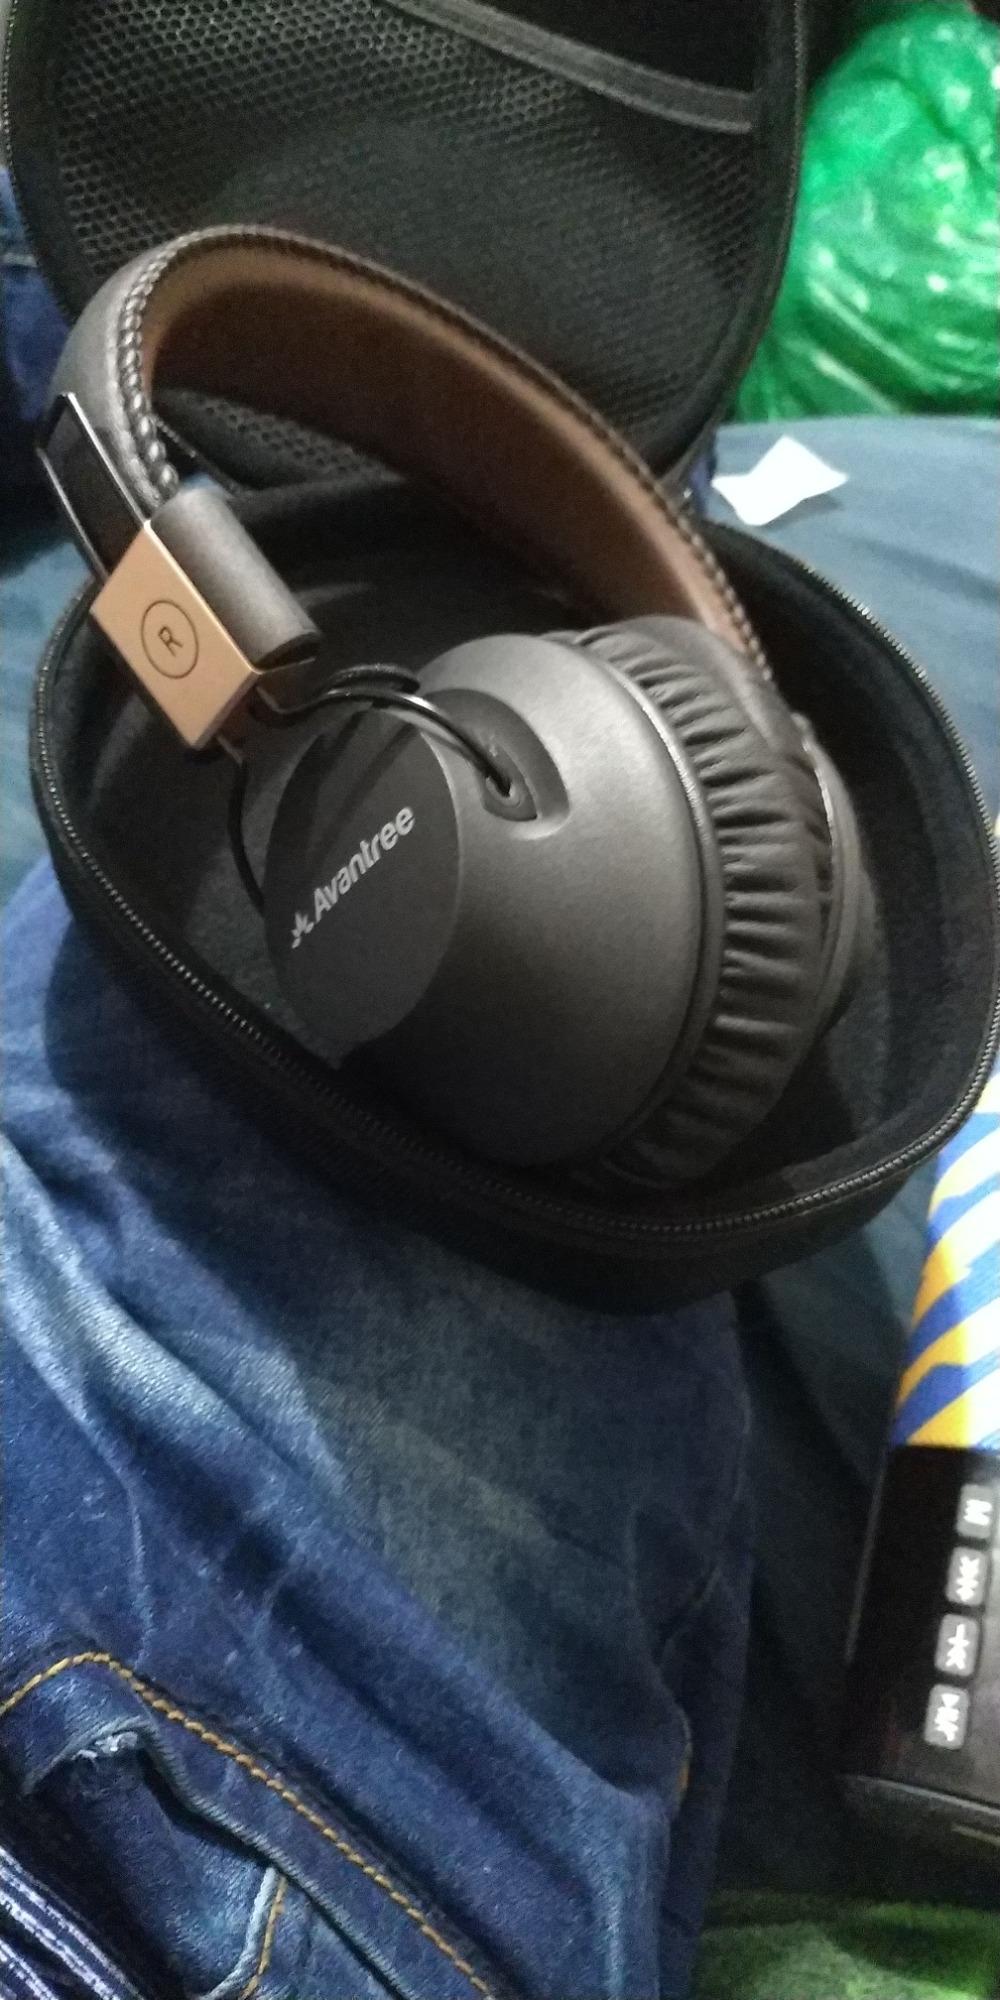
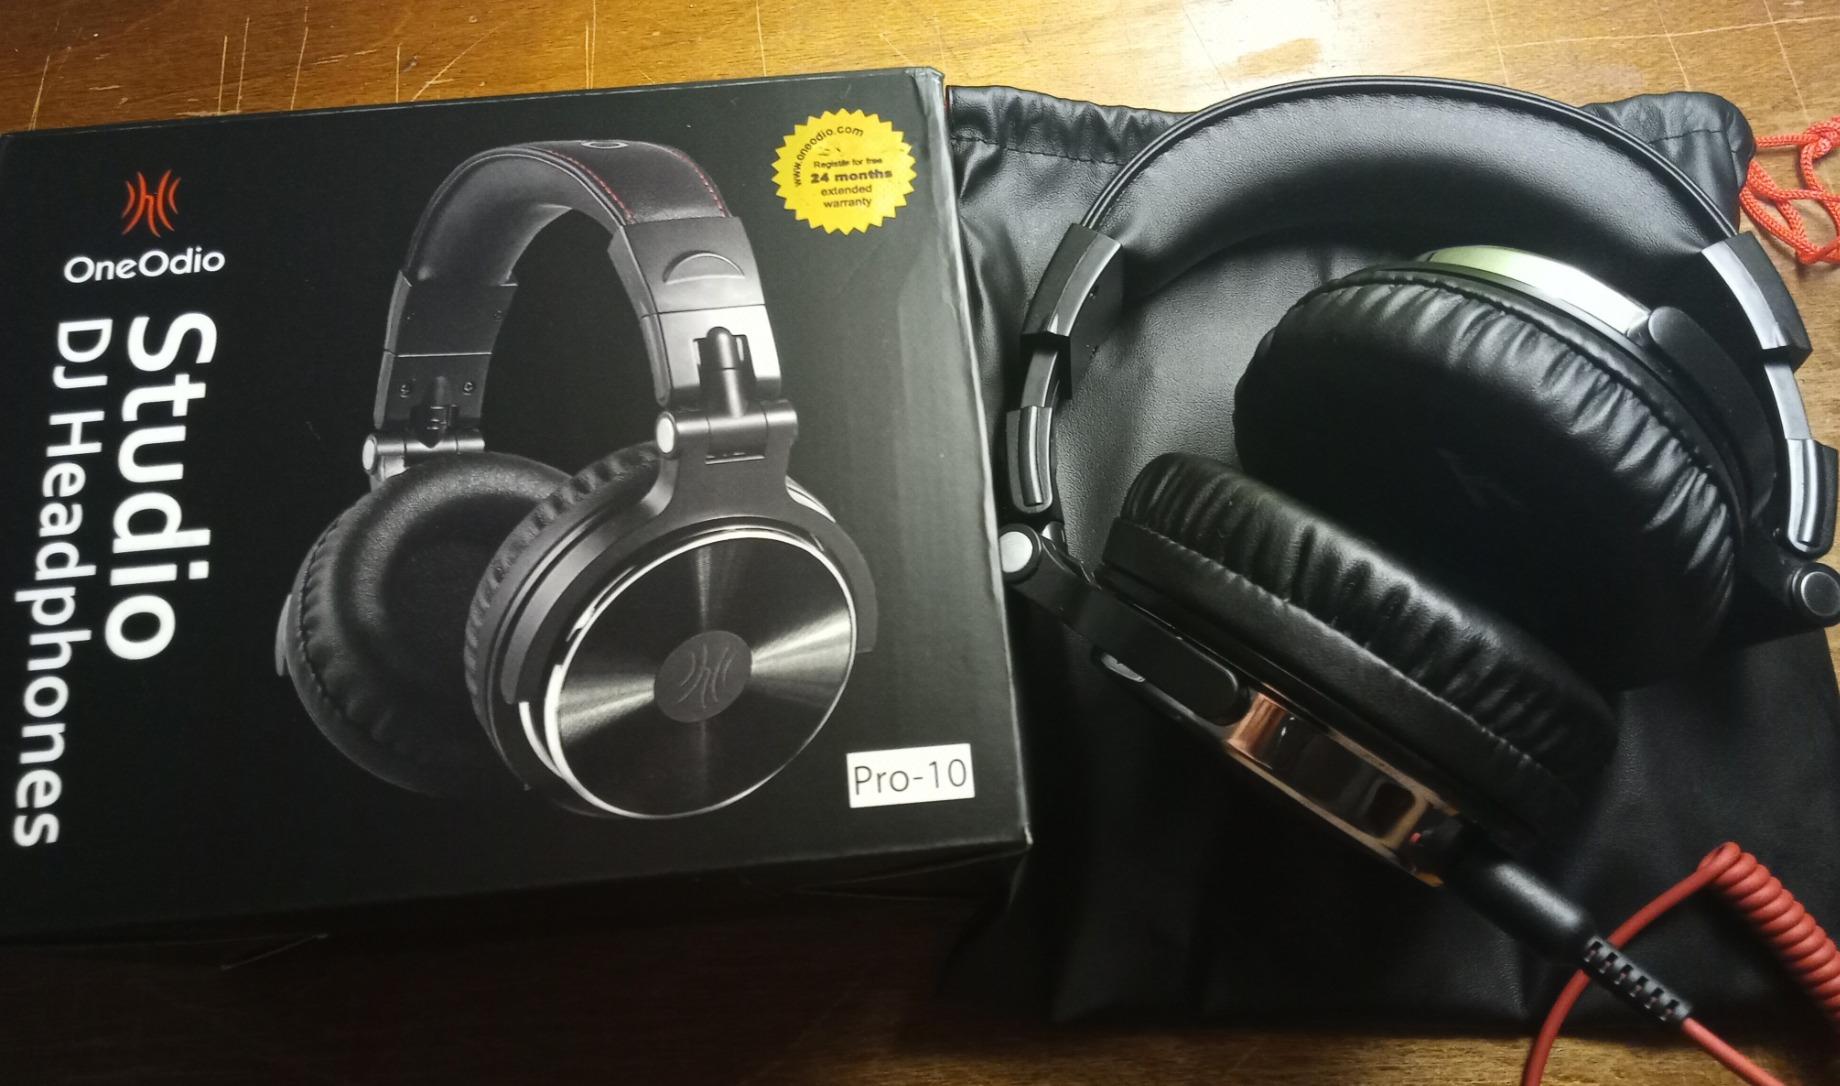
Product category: headphones
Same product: no